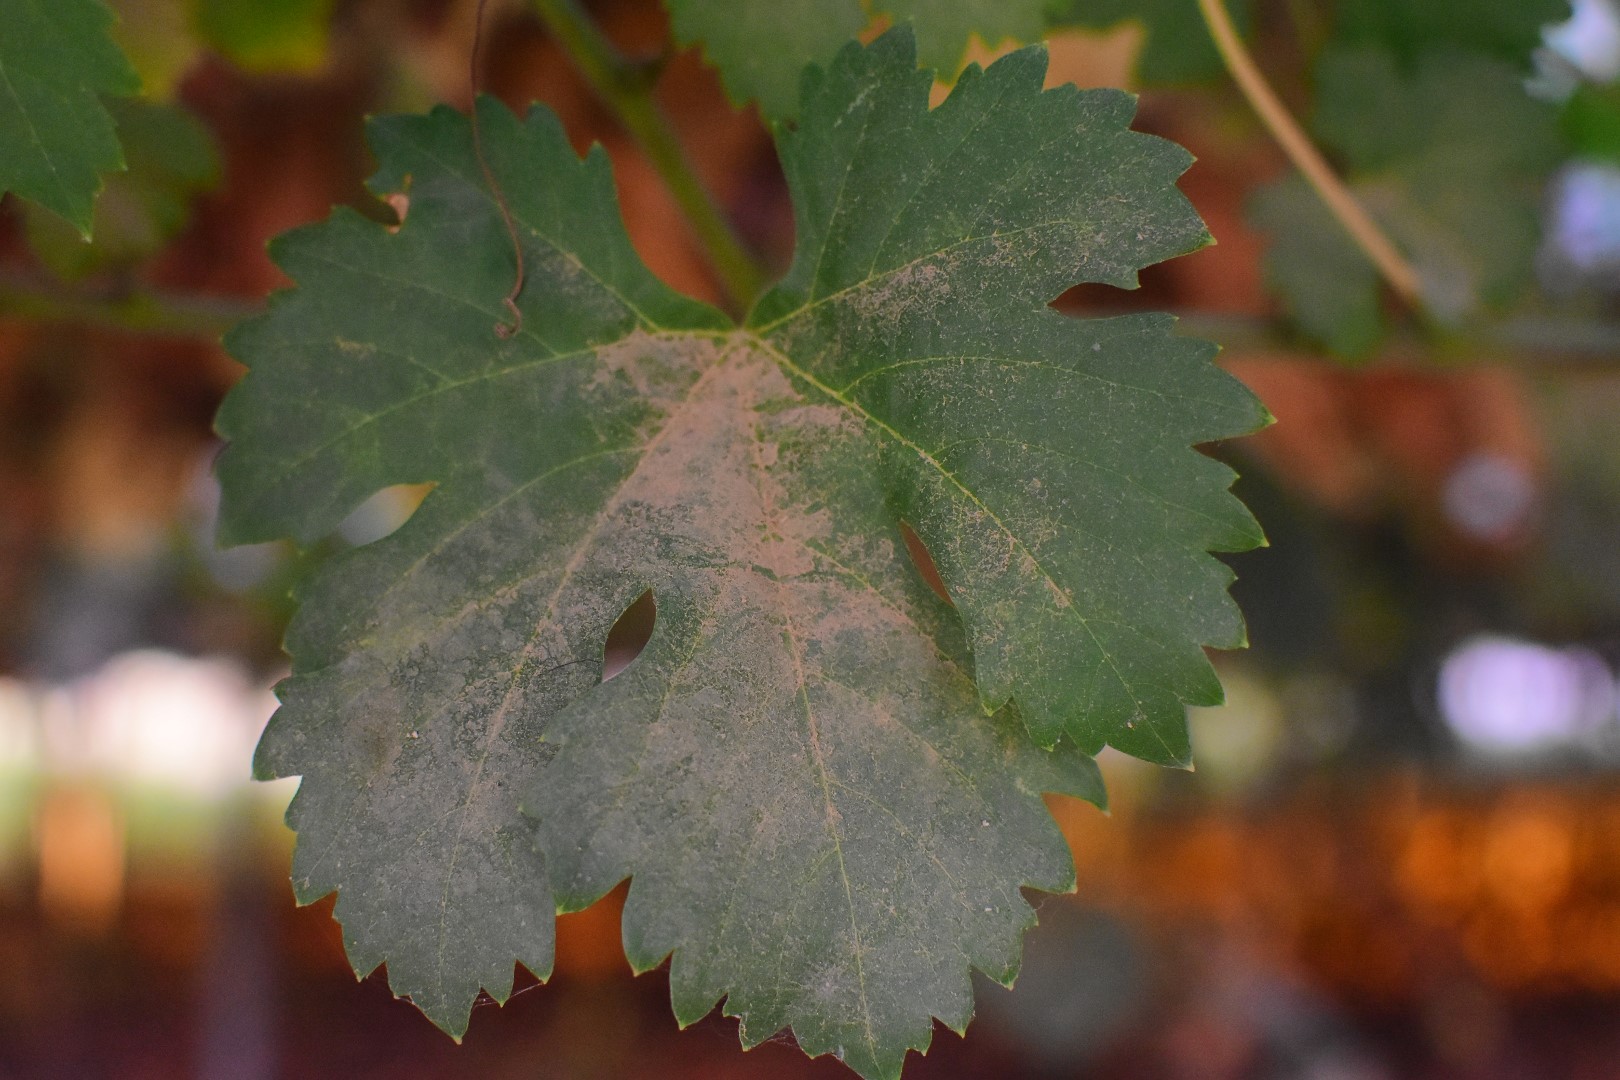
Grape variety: Aswud Balad